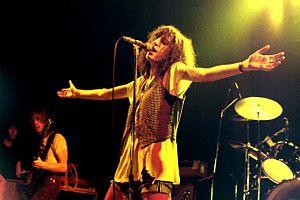
La chronologie du rock, présente les principaux événements de ce genre musical et des différents courants qui en sont issus.
Patricia Lee Smith dite Patti Smith, née le 30 décembre 1946 à Chicago, est une chanteuse et musicienne de rock, poétesse et écrivaine, peintre et photographe américaine.